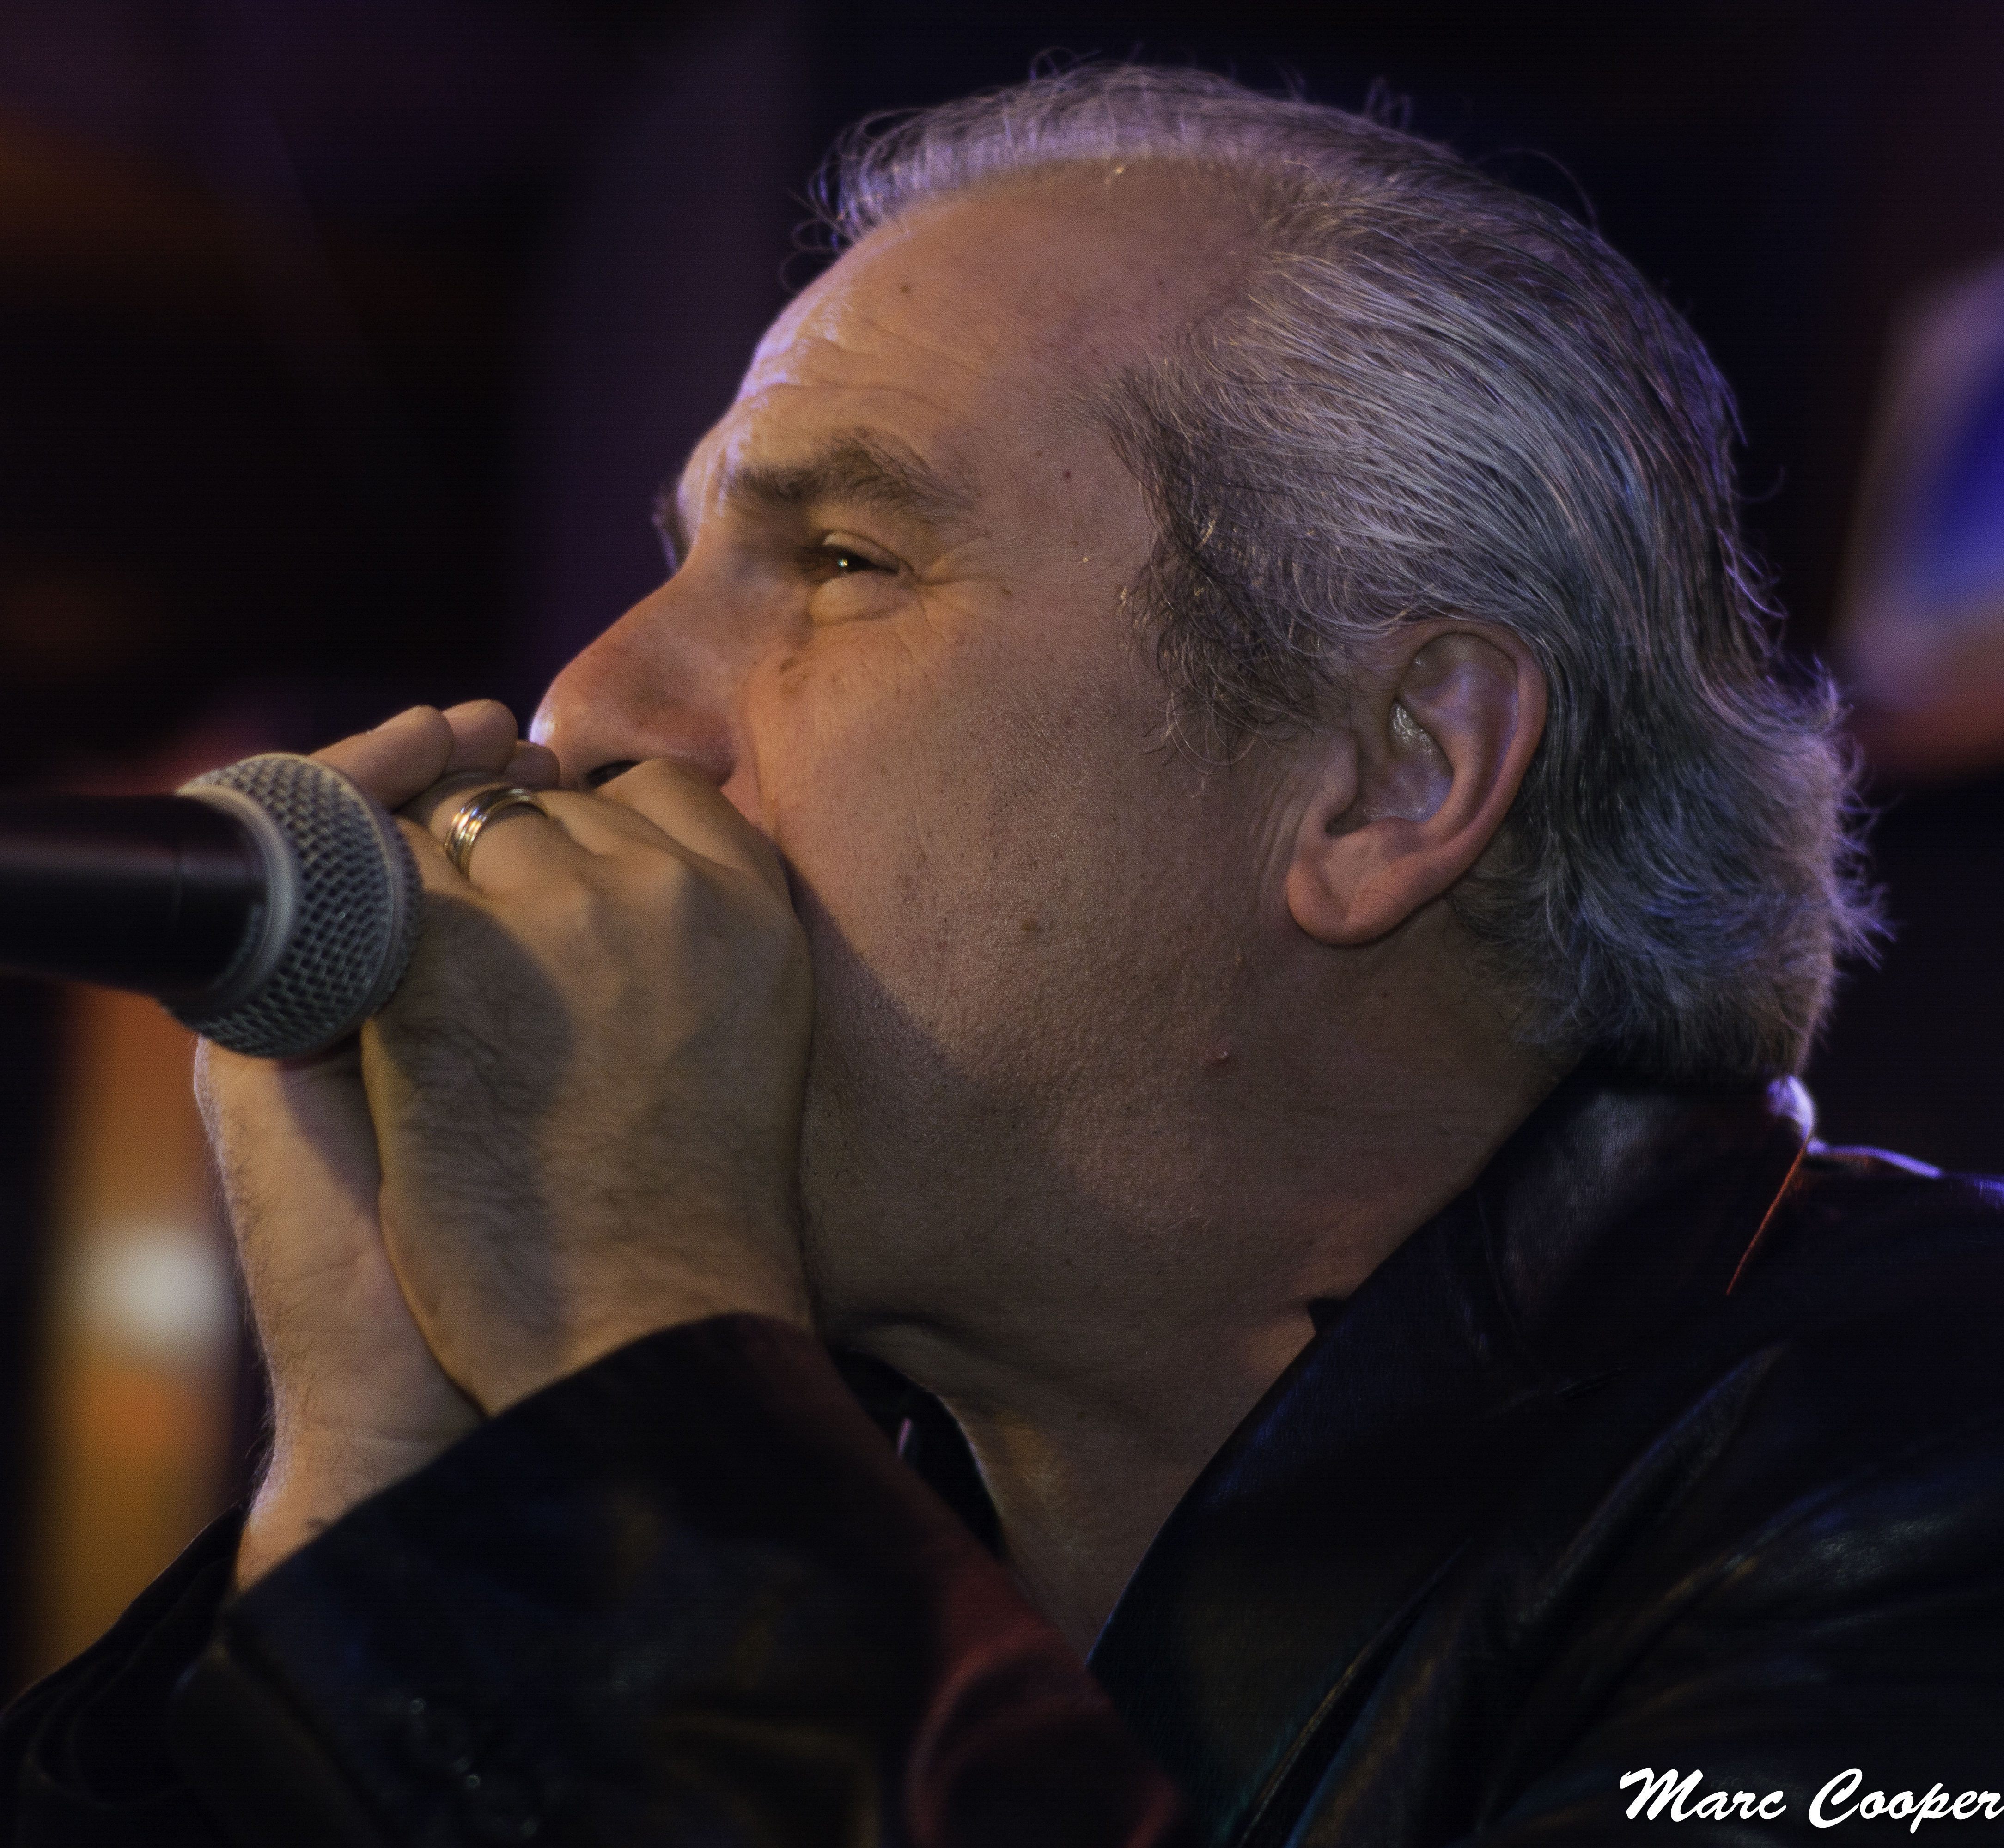
music, concert, audience, musician, blues, stage, performance, singing, guitarist, harmonica, rjmischo, entertainment, performing arts, singer songwriter